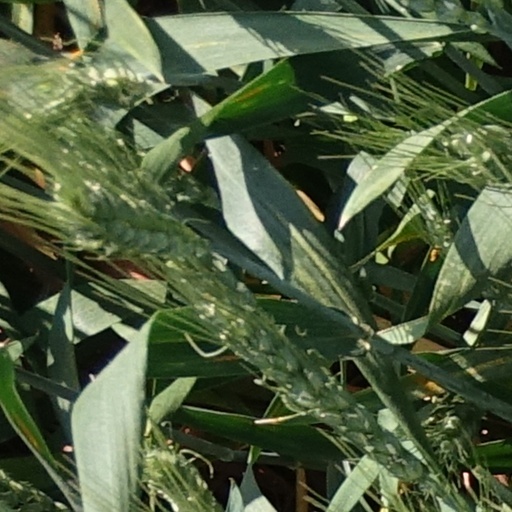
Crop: wheat